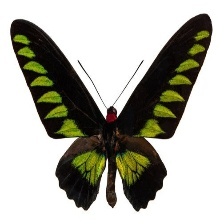
Species: BROOKES BIRDWING